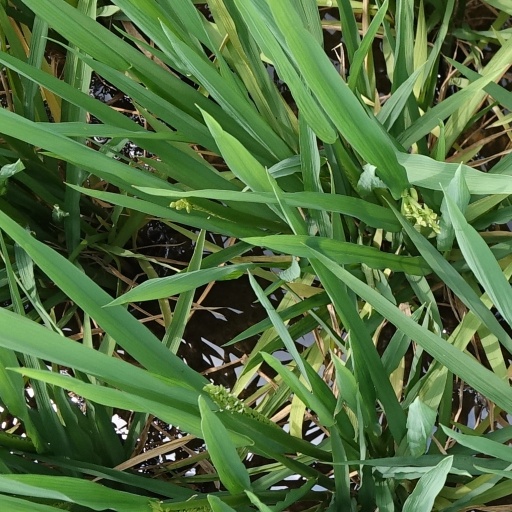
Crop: rice